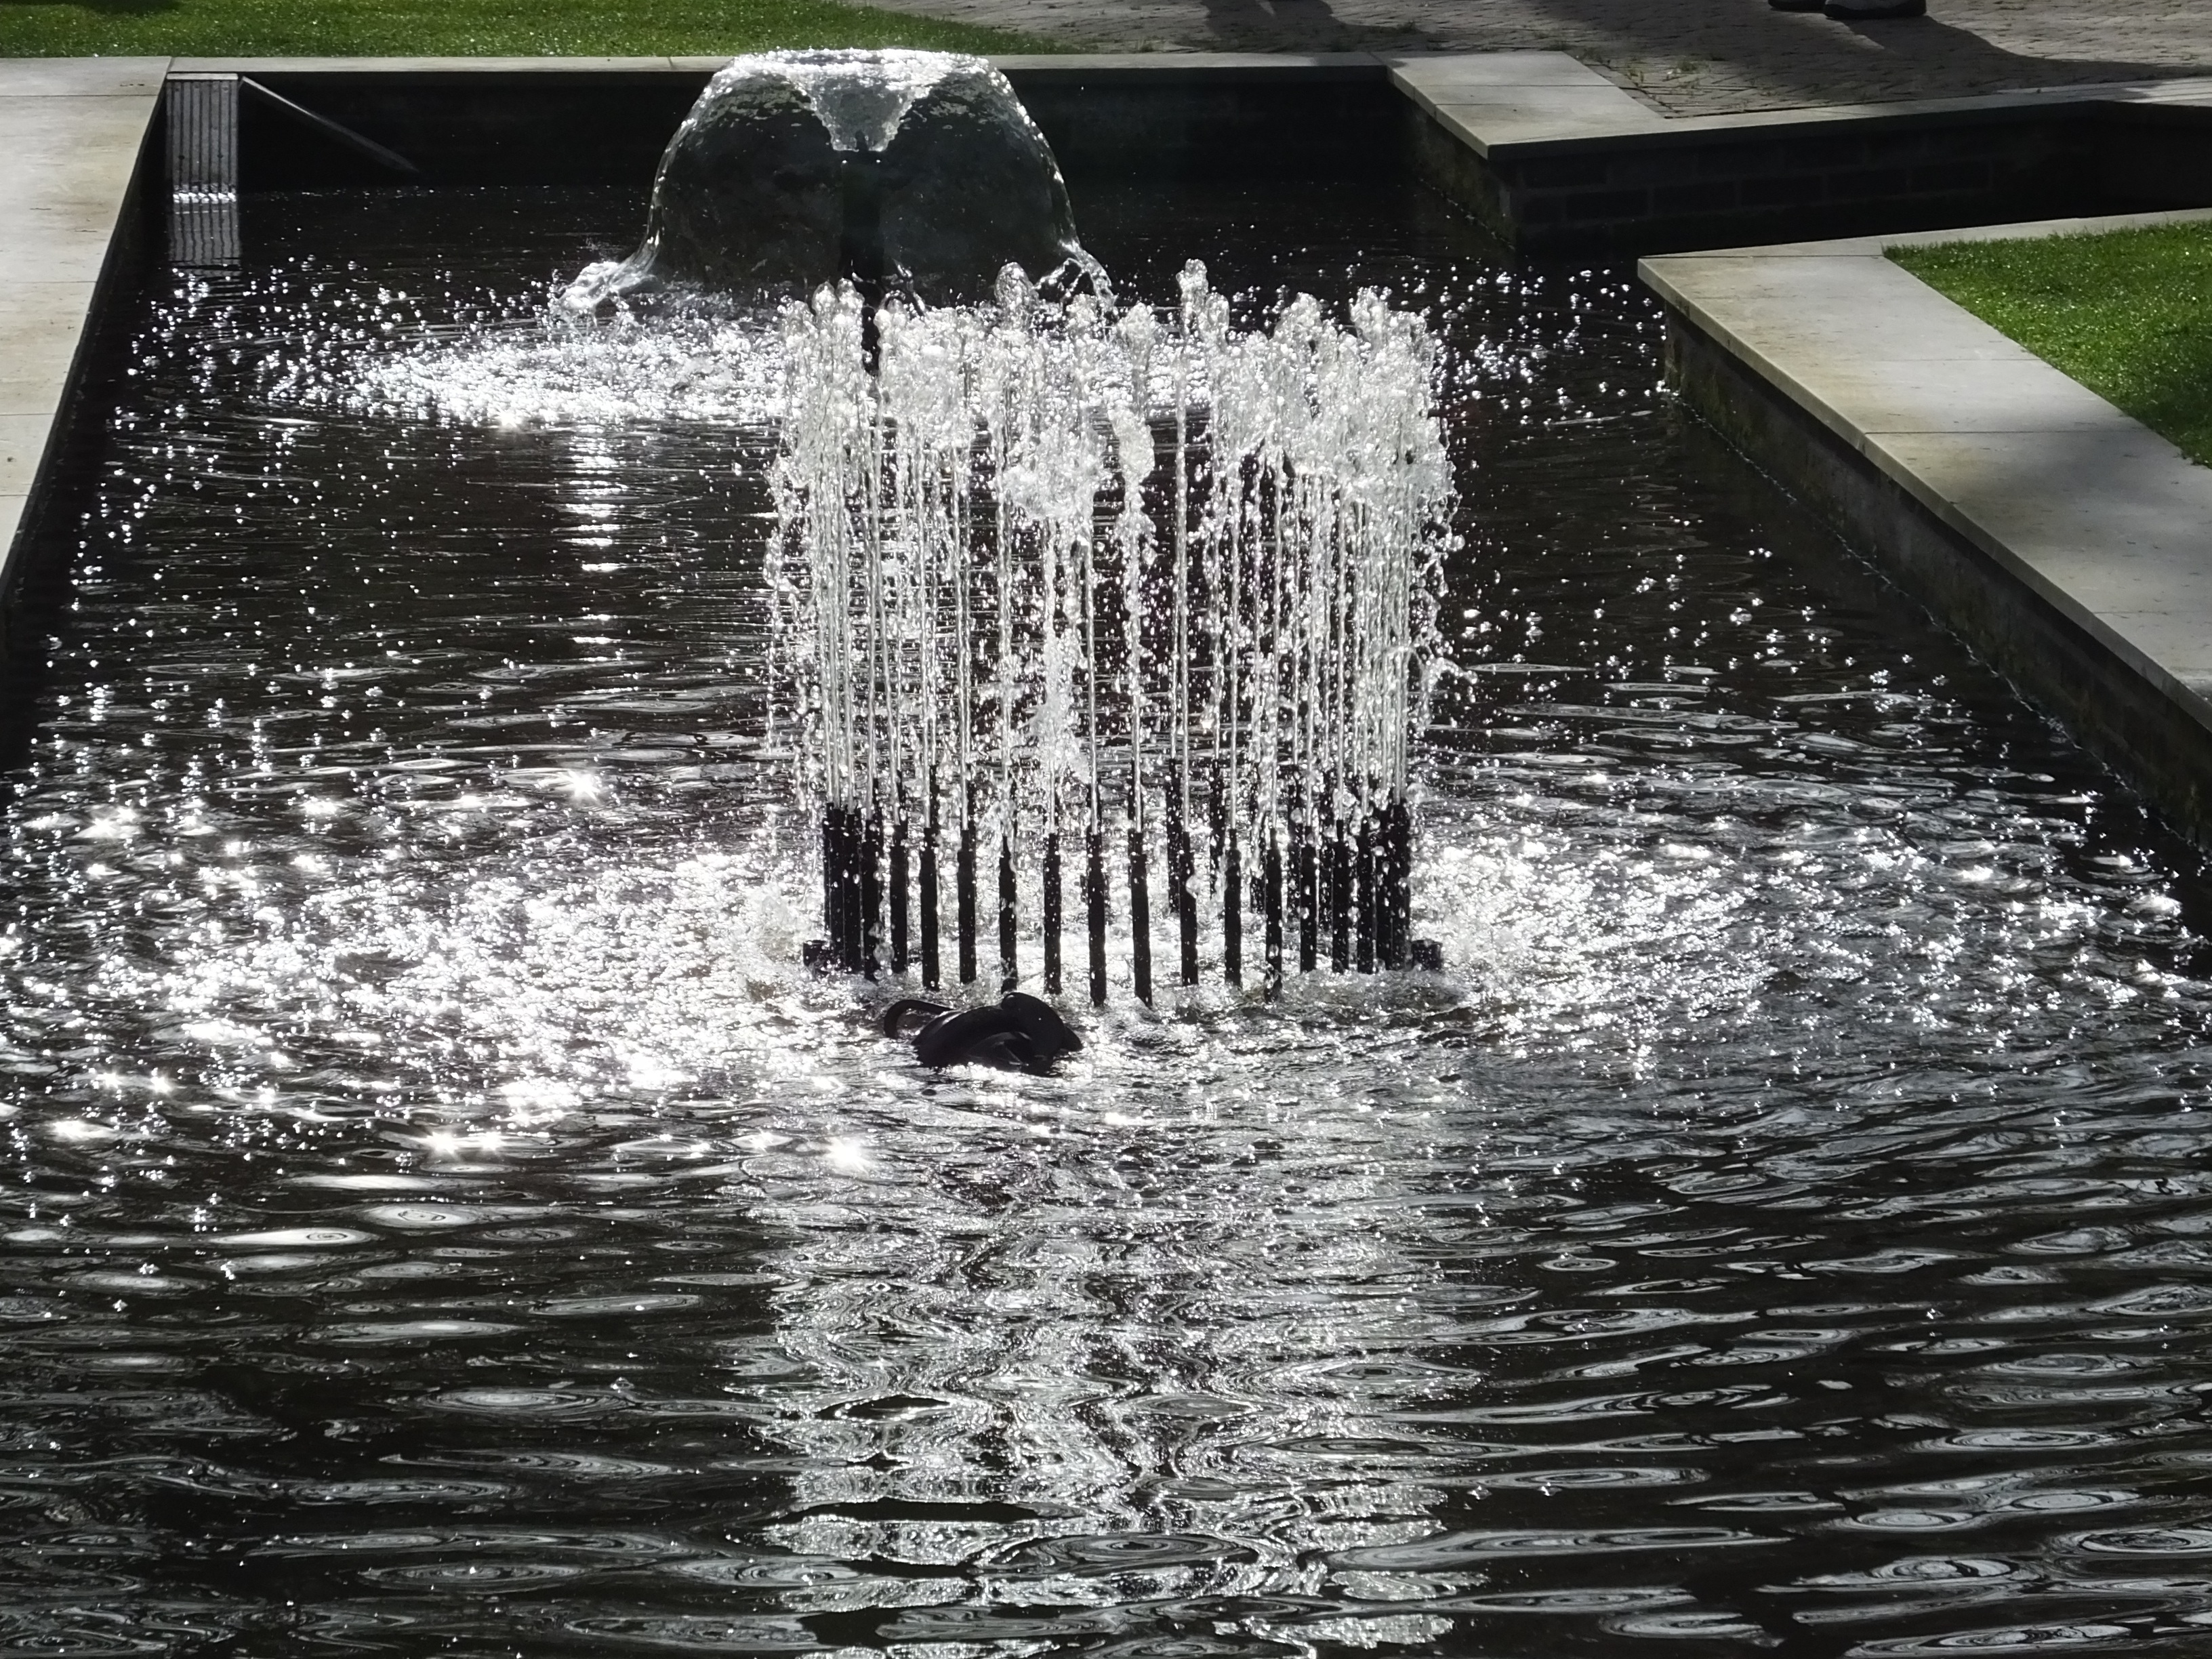
water, pond, reflection, art, fountain, keukenhof, water feature, reflecting pool